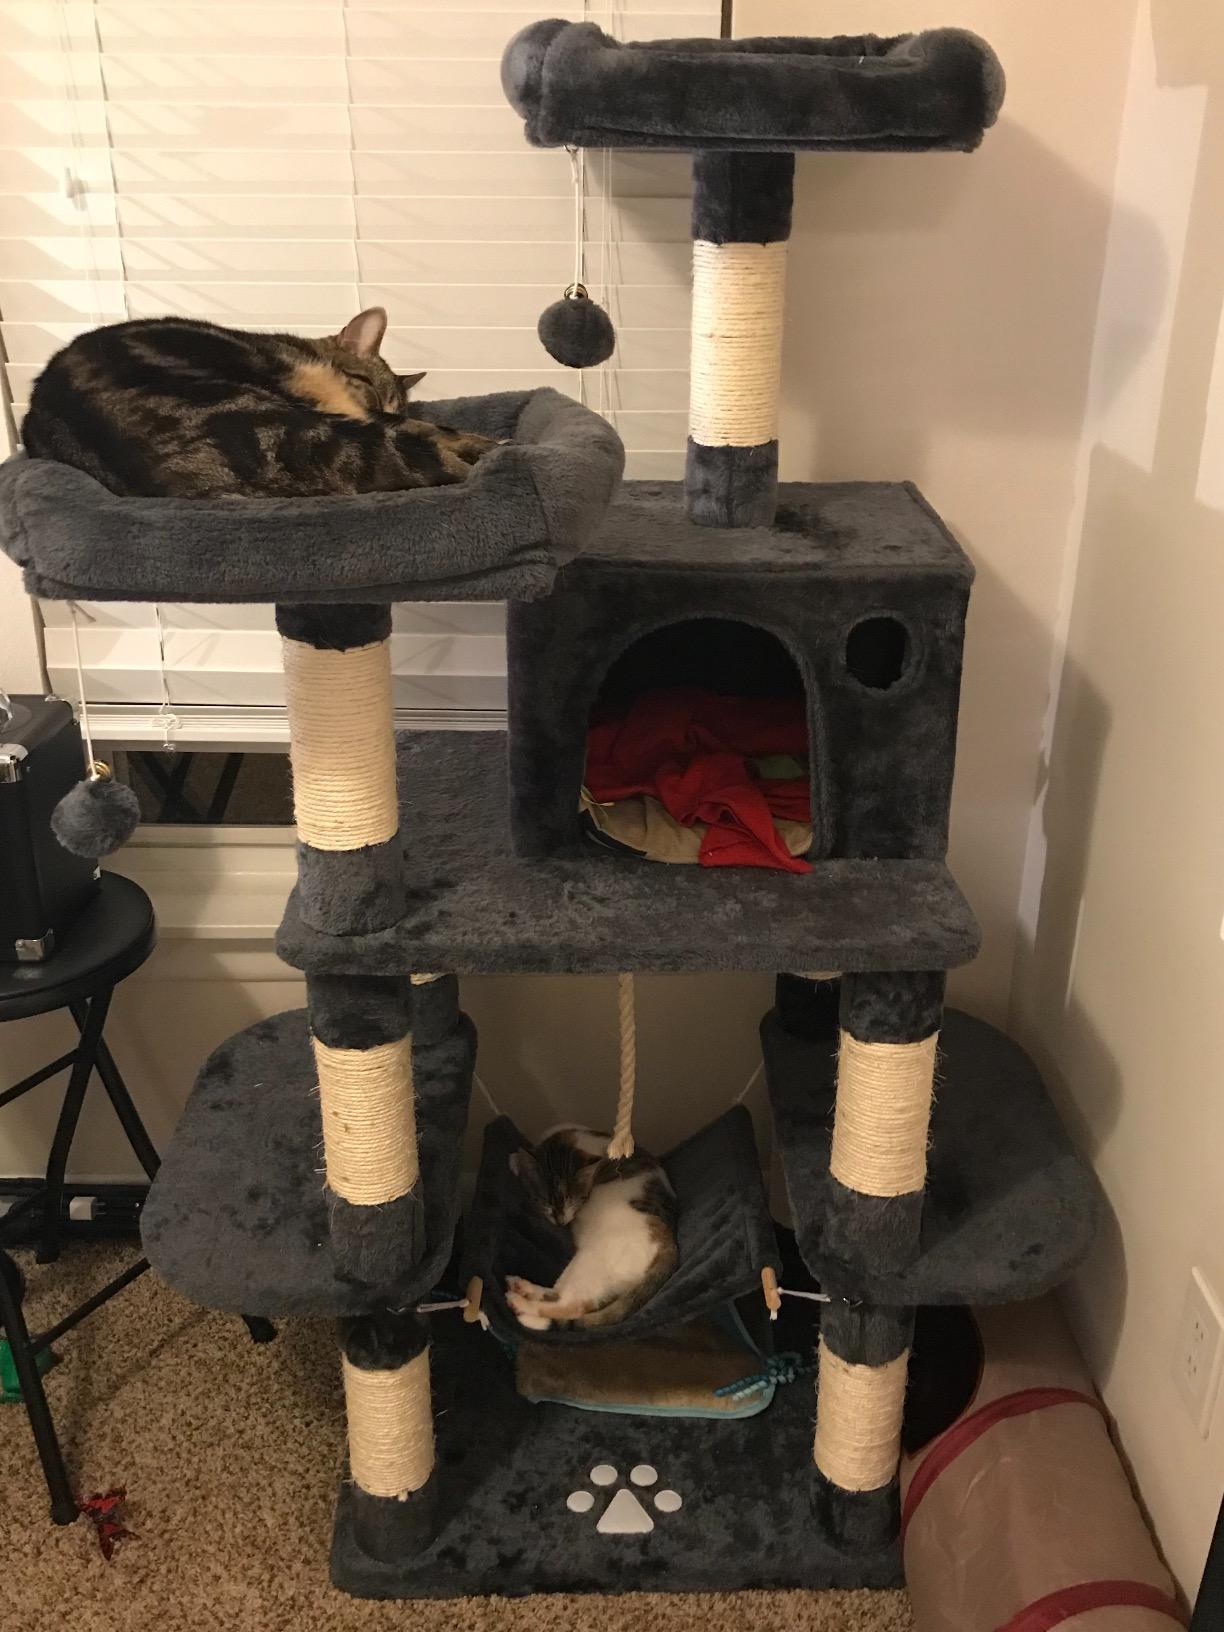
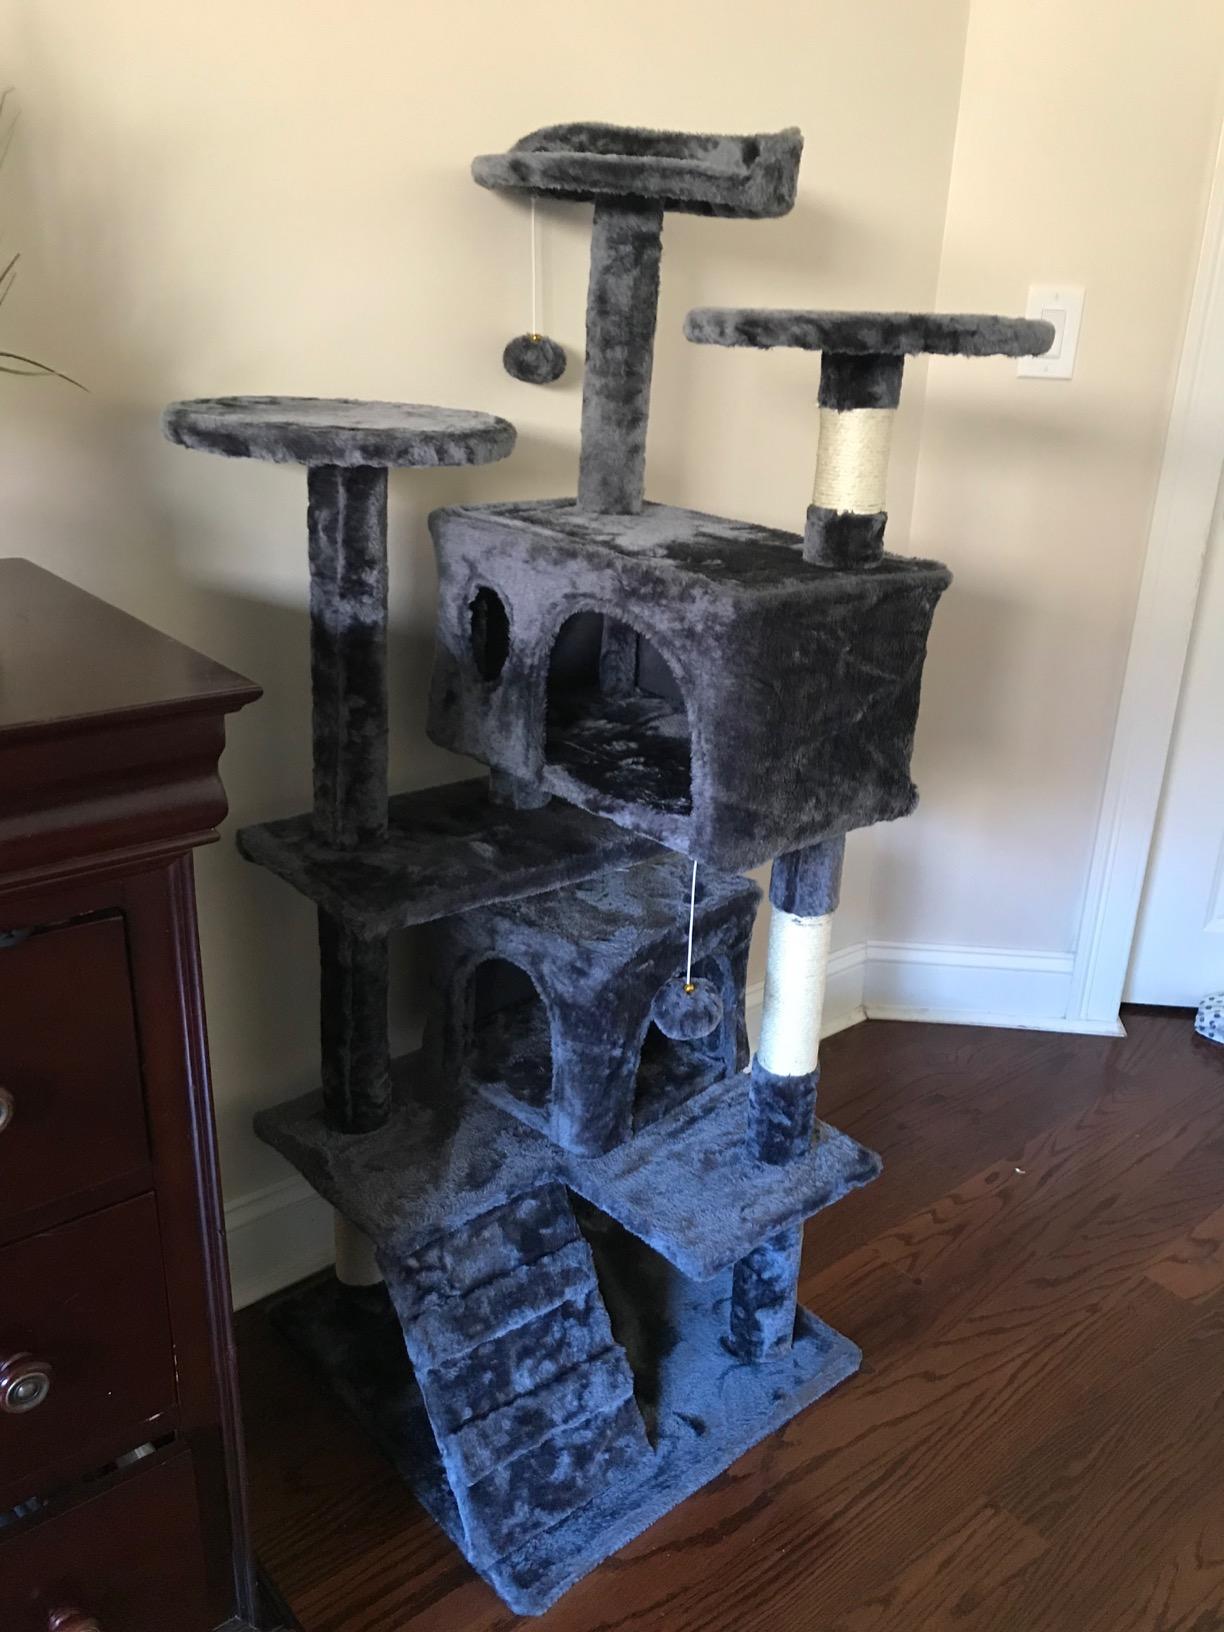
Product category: items_cat tree
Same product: no